List of amphibians of Virginia

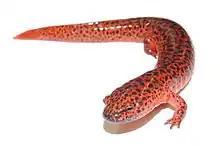
The red salamander ("Pseudotriton ruber") is the state amphibian of Virginia

This is a list of amphibians native to the state of Virginia. Species which are endemic to Virginia are bolded.